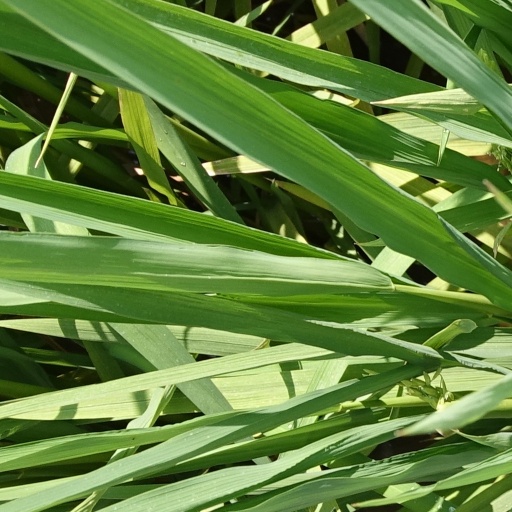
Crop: rice